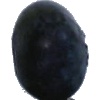
Label: Blueberry 1